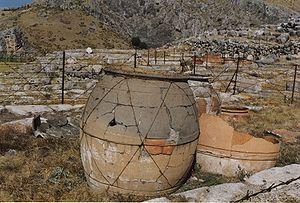
Hattusa, aujourd'hui située à proximité du village de Boğazkale, est un site archéologique situé dans la province de Çorum, en Turquie. Il fait l'objet d'un classement au patrimoine mondial de l'Unesco depuis 1986.
Les Hittites sont un peuple ayant vécu en Anatolie au IIᵉ millénaire av. J.-C. Ils doivent leur nom à la région dans laquelle ils ont établi leur royaume principal, le Hatti, situé en Anatolie centrale autour de leur capitale, Hattusa. C'est à compter de la seconde moitié du XVIIᵉ siècle avant notre ère un des plus puissants royaumes du Moyen-Orient, dominant l'Anatolie jusqu'aux alentours de 1200 av. J.-C. Au XIVᵉ siècle avant notre ère, ils réussissent même à faire passer la majeure partie de la Syrie sous leur coupe, ce qui les met en rivalité avec d'autres puissants royaumes du Moyen-Orient : l'Égypte, le Mittani et l'Assyrie.